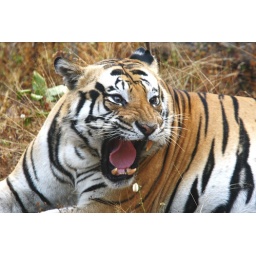
Bengal tiger ,B2,taken in the wild from an elephant back in Kanha,India